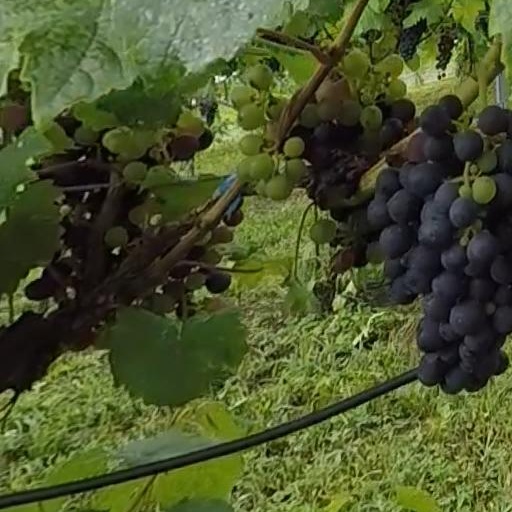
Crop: grape